Flora of the Colorado Desert

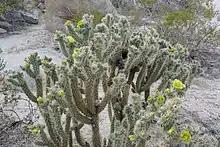
Blooming cholla cactus with bird's nest in Anza Borrego Desert State Park

Flora of the Colorado Desert, located in Southern California. The Colorado Desert is a sub-region in the Sonoran Desert ecoregion of southwestern North America. It is also known as the Low Desert, in contrast to the higher elevation Mojave Desert or High Desert, to its north.